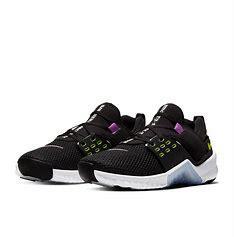
Brand: Nike
Model: Free X Metcon 2